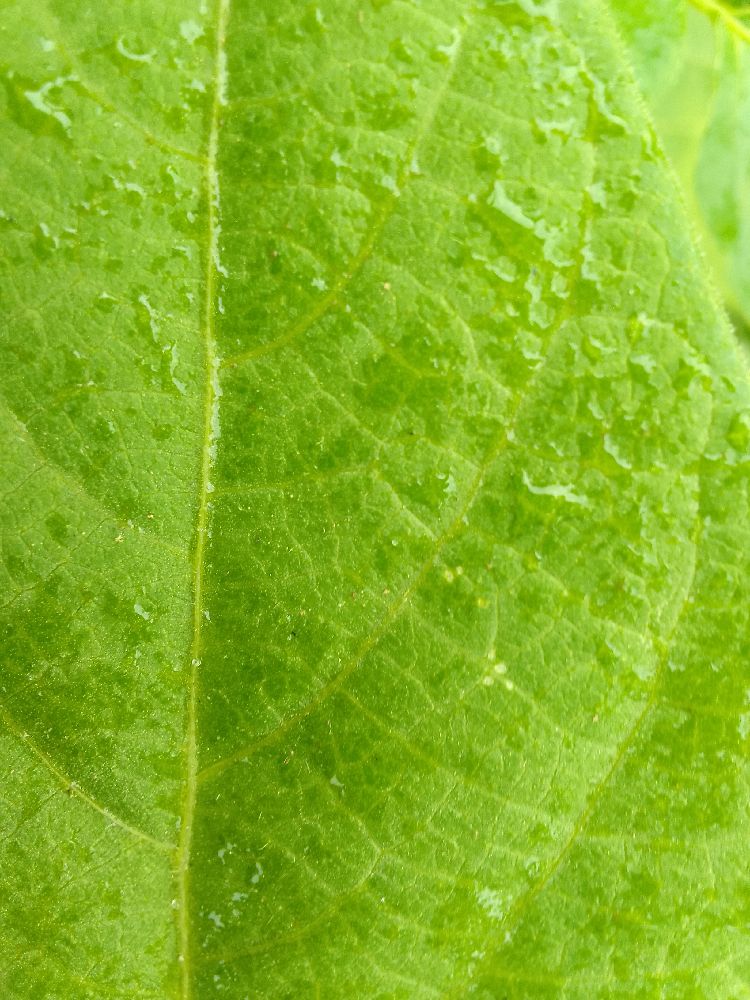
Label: healthy